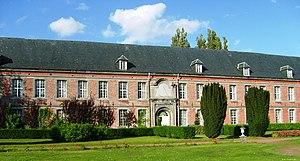
Abbaye de Bonne-Espérance, Vellereille-les-Brayeux (Belgique), l'aile gauche du bâtiment principal (XVIIIe siècle).
Le collège Notre-Dame de Bonne-Espérance est un établissement d'enseignement primaire et secondaire situé à Vellereille-les-Brayeux en Belgique. Il est fondé le 4 mai 1830 dans les bâtiments historiques de l'ancienne abbaye de Bonne-Espérance et destiné initialement à la formation des prêtres. Une section de philosophie préparatoire au grand séminaire et une école normale pour instituteurs y ouvrent leurs portes dans les années 1830. L'école normale est transférée à Braine-le-Comte en 1925 et la section de philosophie supprimée en 1968. Toujours en activité, l'école — primaire et secondaire — s'ouvre à l'externat et aux filles en 1985.
L'abbaye de Bonne-Espérance est située à Vellereille-les-Brayeux, aujourd'hui dans la commune d'Estinnes, à 4 km au sud-ouest de Binche, en Belgique.